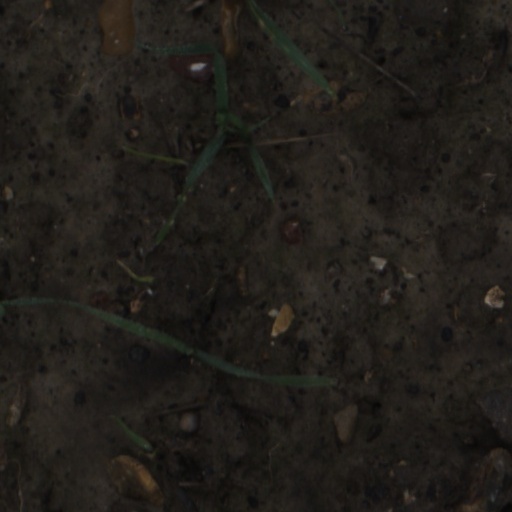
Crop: wheat